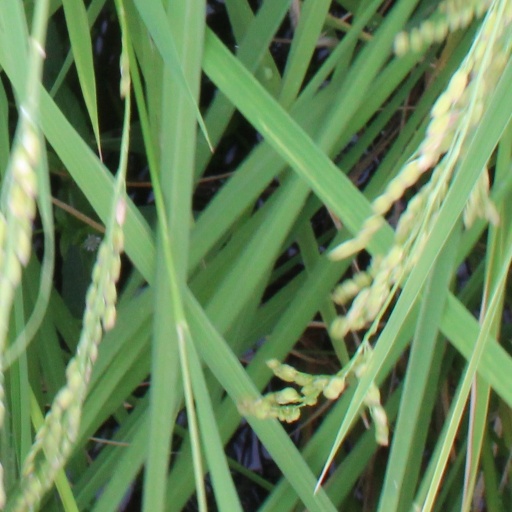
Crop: rice